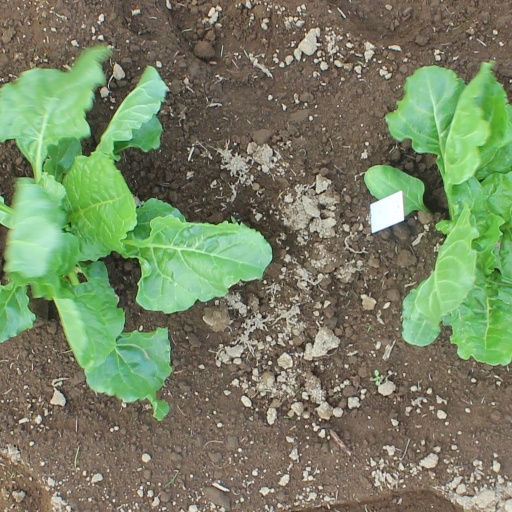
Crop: sugar beet